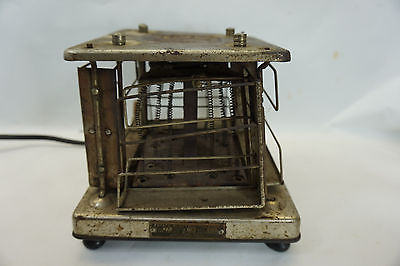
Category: toaster